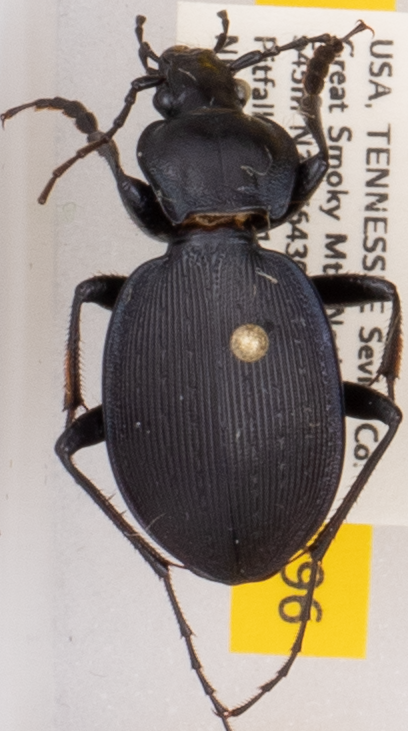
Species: Carabus goryi
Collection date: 2020-07-21
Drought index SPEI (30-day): -0.554
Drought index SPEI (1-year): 1.444
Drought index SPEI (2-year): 2.09